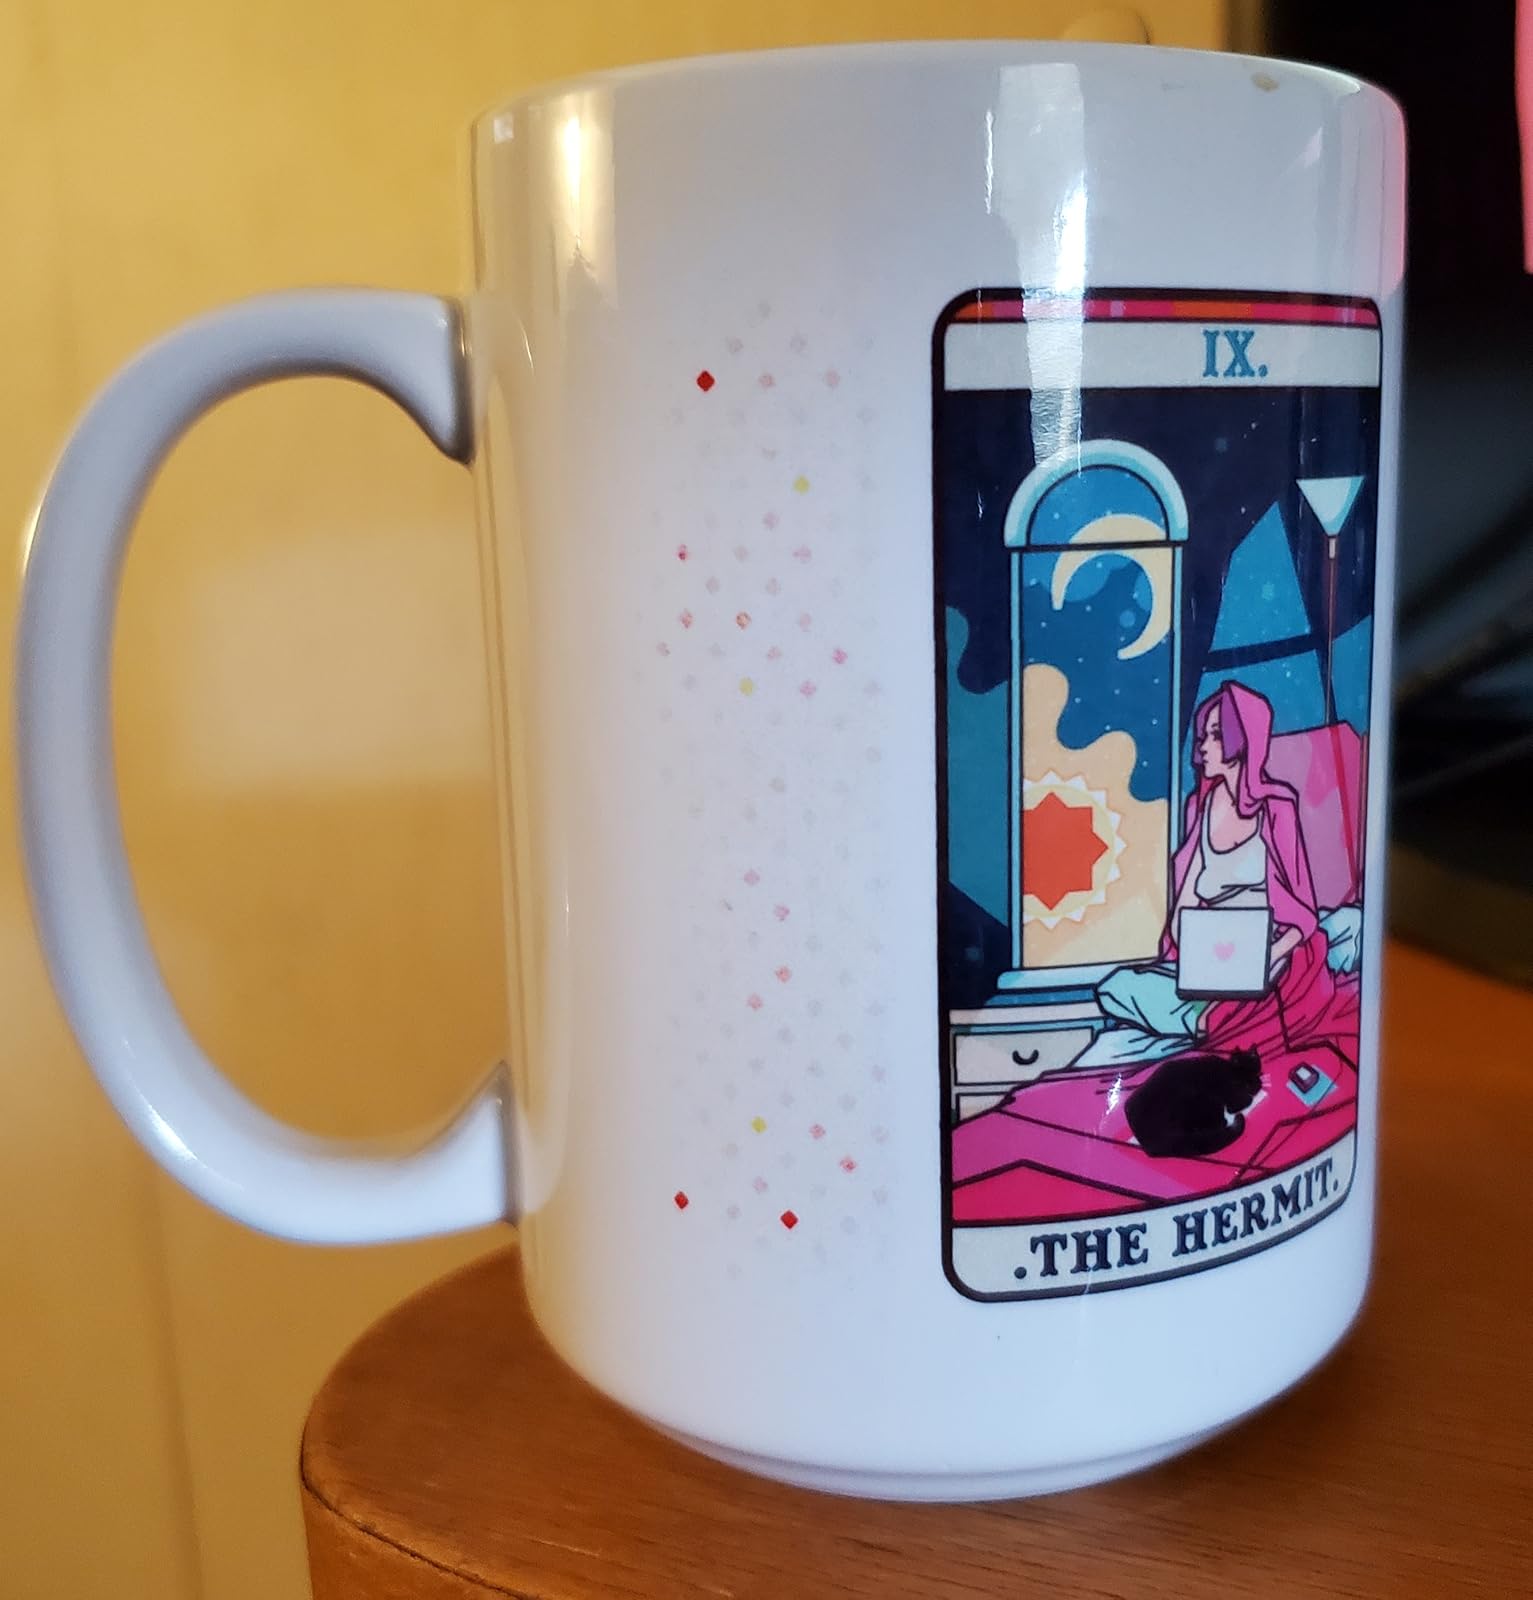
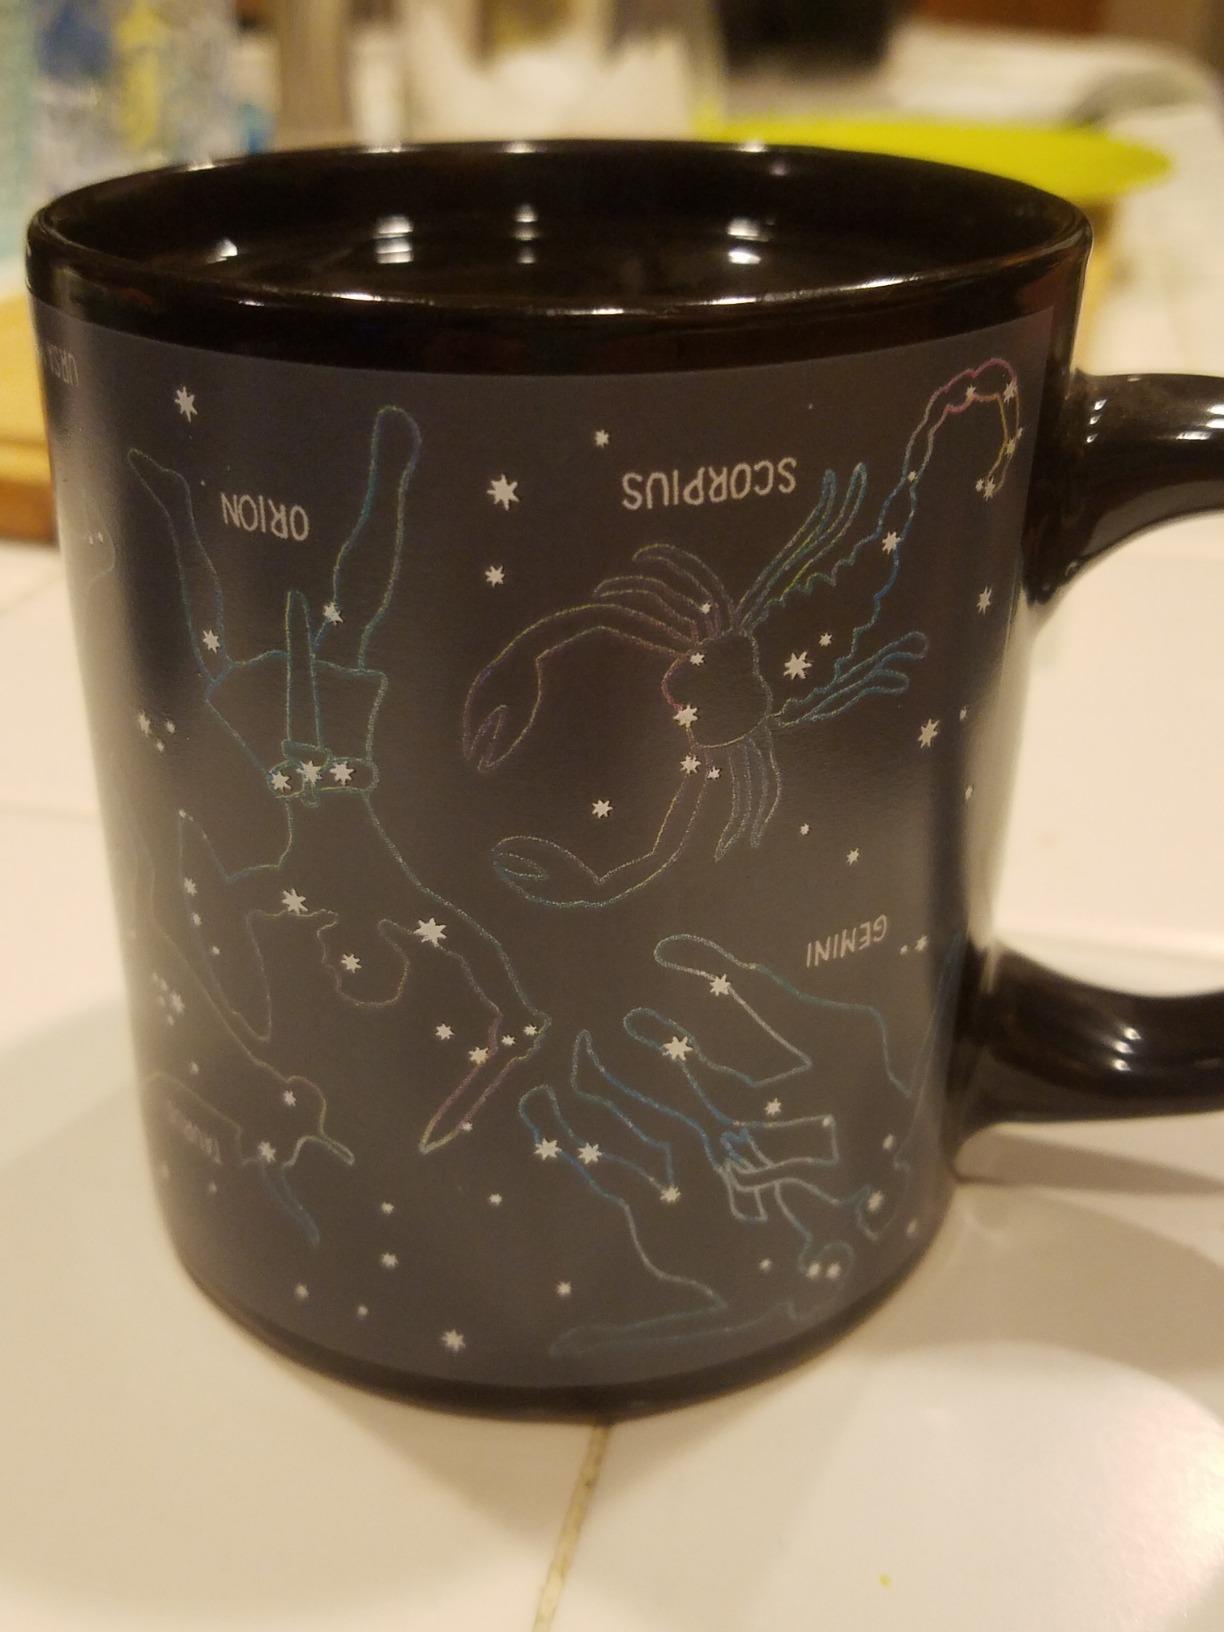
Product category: items_mug
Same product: no